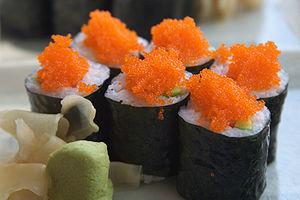
Koni Store est une chaîne brésilienne de produits alimentaires japonais basée à Rio de Janeiro, au Brésil. Ses restaurants vendent des plats populaires de la cuisine japonaise, tels que les temakis et les sushis, mais fonctionnent avec une logistique et une disposition de restauration rapide. Actuellement, Koni compte 32 magasins situés dans quatre états brésiliens et dans le District fédéral. Facile à trouver dans les grandes villes des États, Koni Store est devenue une chaîne très populaire au Brésil et a été citée dans un article du New York Times, selon lequel les étudiants de l'université « l'ont élevé à une collation post-clubbing sur un pied d'égalité avec la pizza. »
Le caviar est un aliment gastronomique de luxe, élaboré à partir d'œufs d'esturgeon. Bien que la consommation du caviar remonte sans doute à l'Antiquité, ce sont les Byzantins qui l'importèrent dans l'Europe médiévale. Sa commercialisation connut un second essor, à l'échelle mondiale cette fois, à partir de la seconde moitié du XVIIIᵉ siècle, la Russie devenant le principal exportateur de caviar provenant de la mer Caspienne au cours du XIXᵉ siècle.